List of airports in Baja California Sur

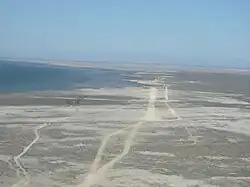
Laguna San Ignacio Airstrip is a private dirt airstrip located in the municipality of Mulegé

Baja California Sur has six airports and a vast network of airstrips—many unpaved—that serve its remote, sparsely populated communities, which are physically separated from mainland Mexico by the Gulf of California. Los Cabos International Airport in San José del Cabo is the state’s largest and busiest airport, ranking as the sixth busiest in Mexico. It serves as the main gateway to the Los Cabos region, which receives millions of tourists, mostly from the U.S. and Canada.